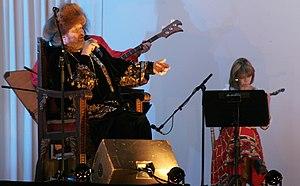
Hans Rolf Rippert dit Ivan Rebroff est un chanteur allemand né le 31 juillet 1931 à Berlin-Spandau et mort le 27 février 2008 à Francfort-sur-le-Main. D'origine russe selon ses dires, il a mené une carrière internationale basée sur un répertoire très varié : chansons traditionnelles russes, mais aussi chants religieux classiques ou orthodoxes, chants de Noël, variété française ou allemande, opéra, opérettes, chansons folkloriques de nombreux pays et de multiples airs connus.